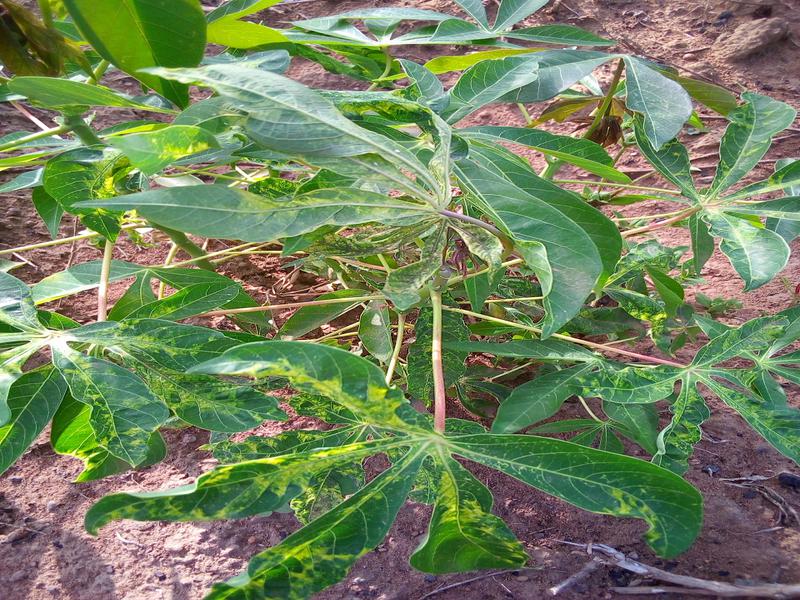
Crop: cassava
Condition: mosaic_disease